Somali invasion of Ogaden

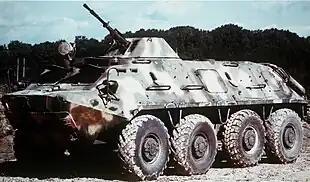
A Somali National Army BTR-60 armoured personnel carrier.

By the end of July 1977, 60% of the Ogaden had been taken by the SNA-WSLF force, including Gode, on the Shabelle River. The attacking forces did suffer some early setbacks; Ethiopian defenders at Dire Dawa and Jijiga inflicted heavy casualties on assaulting forces. The Ethiopian Air Force (EAF) also began to establish air superiority using its Northrop F-5s, despite being initially outnumbered by Somali MiG-21s. However, Somalia was easily overpowering Ethiopian military hardware and technology. Soviet General Vasily Petrov had to report back to Moscow the "sorry state" of the Ethiopian Army. The 3rd and 4th Ethiopian Infantry Divisions that suffered the brunt of the Somali invasion practically ceased to exist.